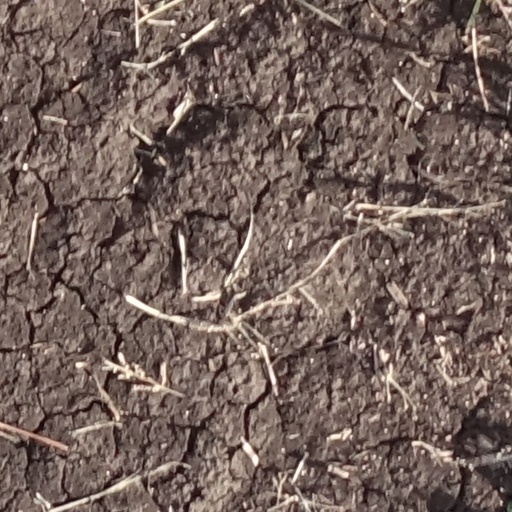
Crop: sorghum